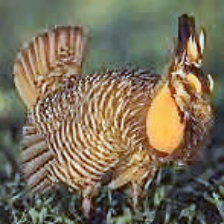
Species: GREATER PRAIRIE CHICKEN
Scientific name: TYMPANUCHUS CUPIDO